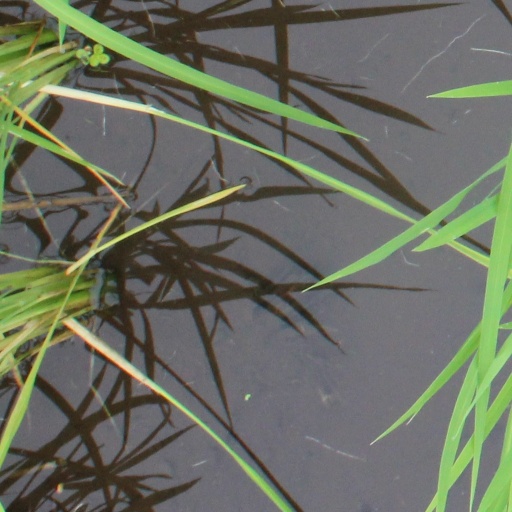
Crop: rice